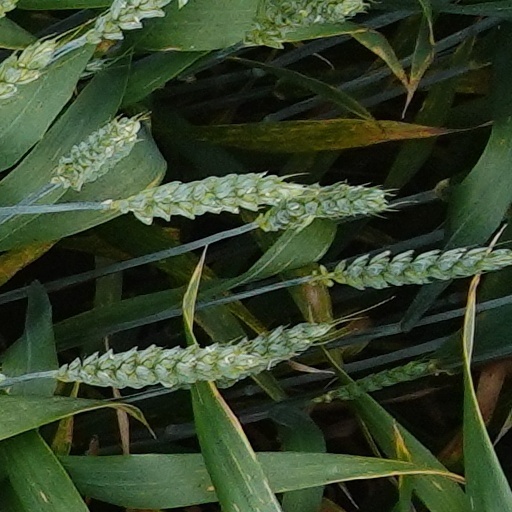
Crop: wheat